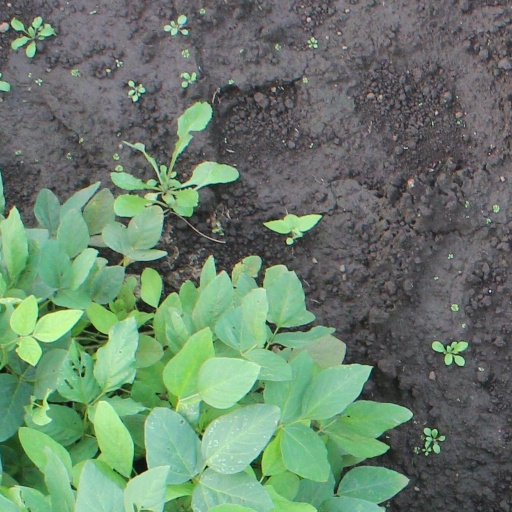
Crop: soybean